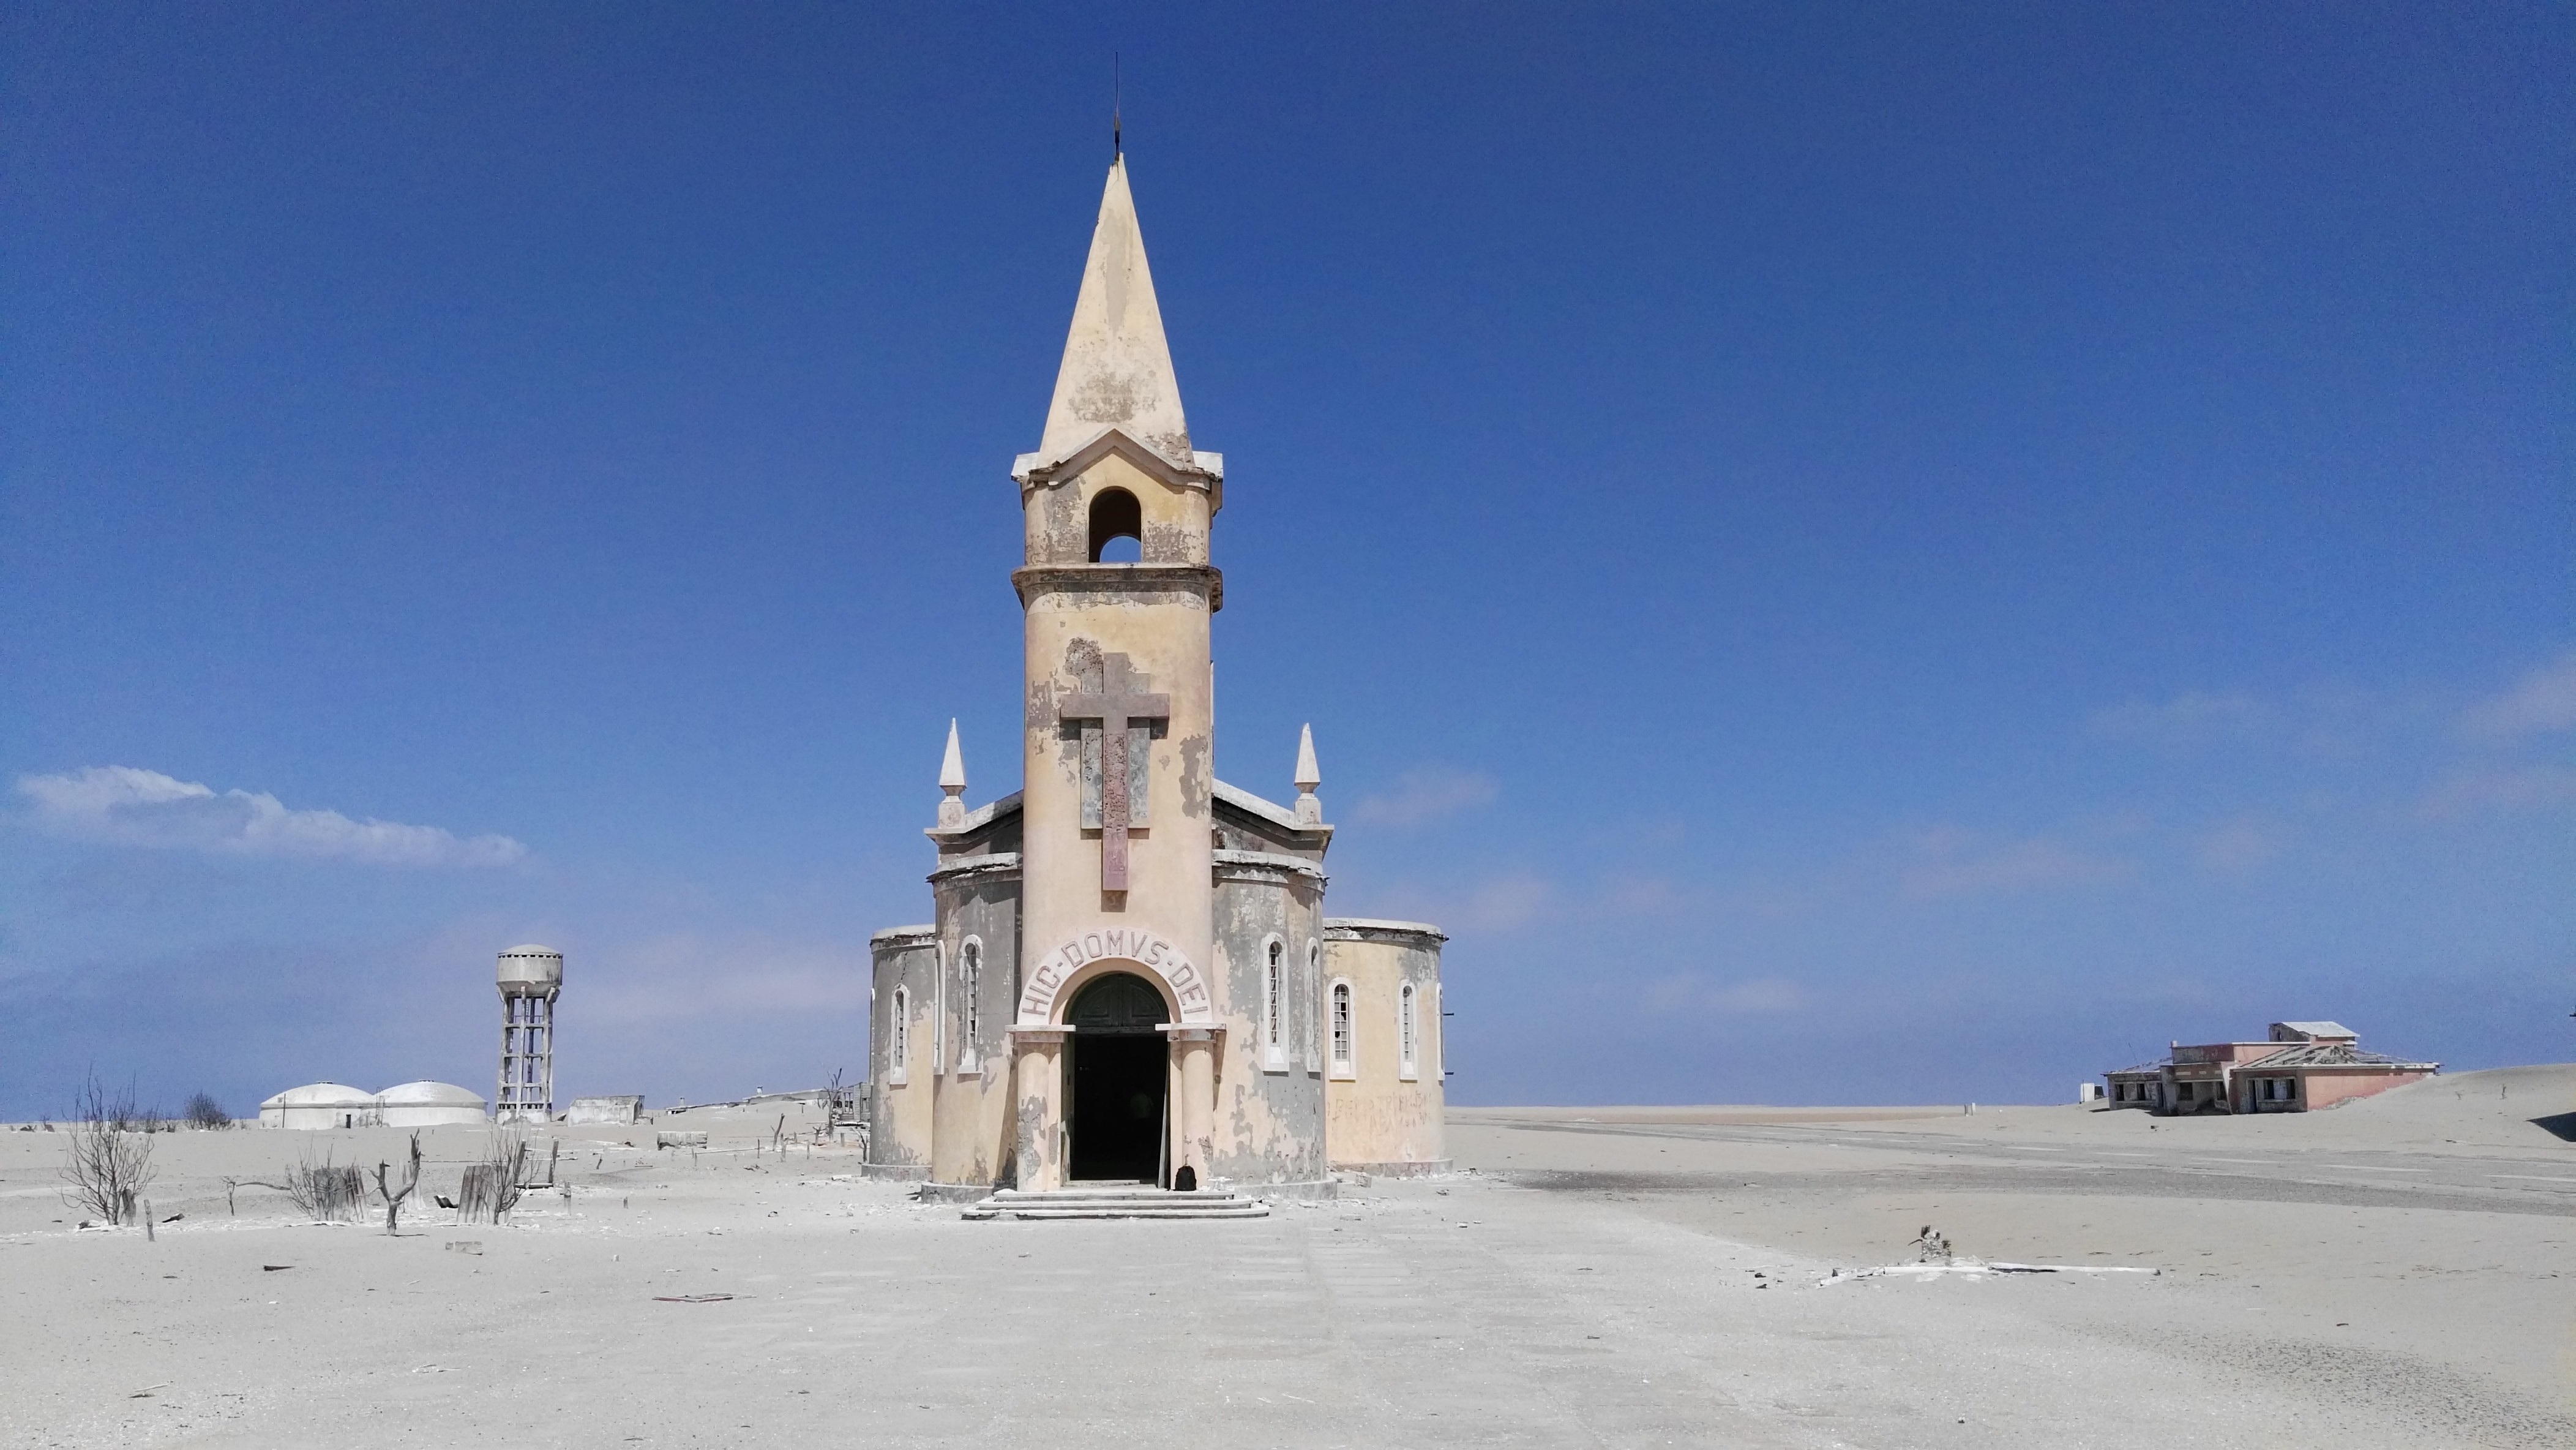
beach, landscape, sea, sand, winter, building, city, tower, africa, island, church, chapel, ruin, fish, place of worship, dunes, monastery, leave, off road, angola, 4 x 4, sao martinho dos tigres, dos tigres, death acre, fischerreihafen